Westwood, Cincinnati

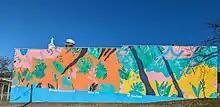
Mural off Harrison Avenue in Westwood.

It is located north of Price Hill, west of Fairmount, and southwest of Mount Airy. The city of Cheviot is adjacent to Westwood's western border.